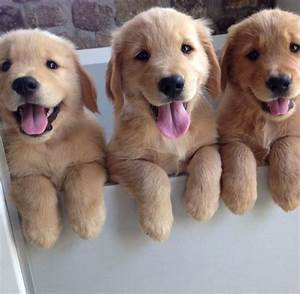
Label: dog